Tom Selleck

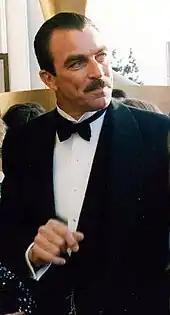
Selleck on the Red Carpet at the 61st Annual Academy Awards in 1989

In 1990, he starred as an American 19th-century sharpshooter in the Australian Western "Quigley Down Under", a role and film that he considers one of his best. During the 1990s, he also starred in "Three Men and a Little Lady" (1990), "Folks!" (1992), "" (1992), "Mr. Baseball" (1992), "In & Out" (1997) and "The Love Letter" (1999). Selleck's role in "In & Out" is his first as a gay character (Peter Malloy).